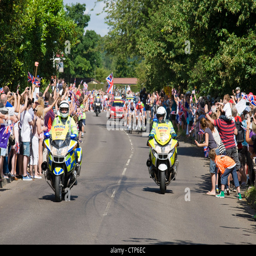
olympic games , cycling , men 's road race .